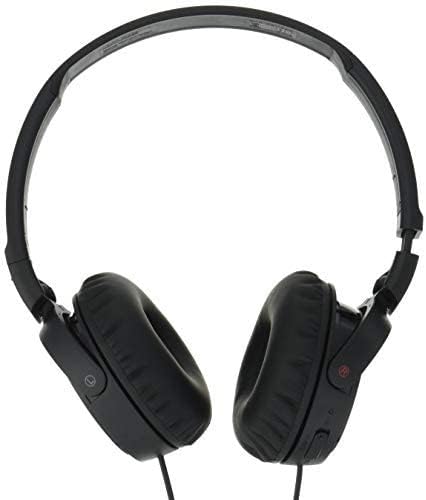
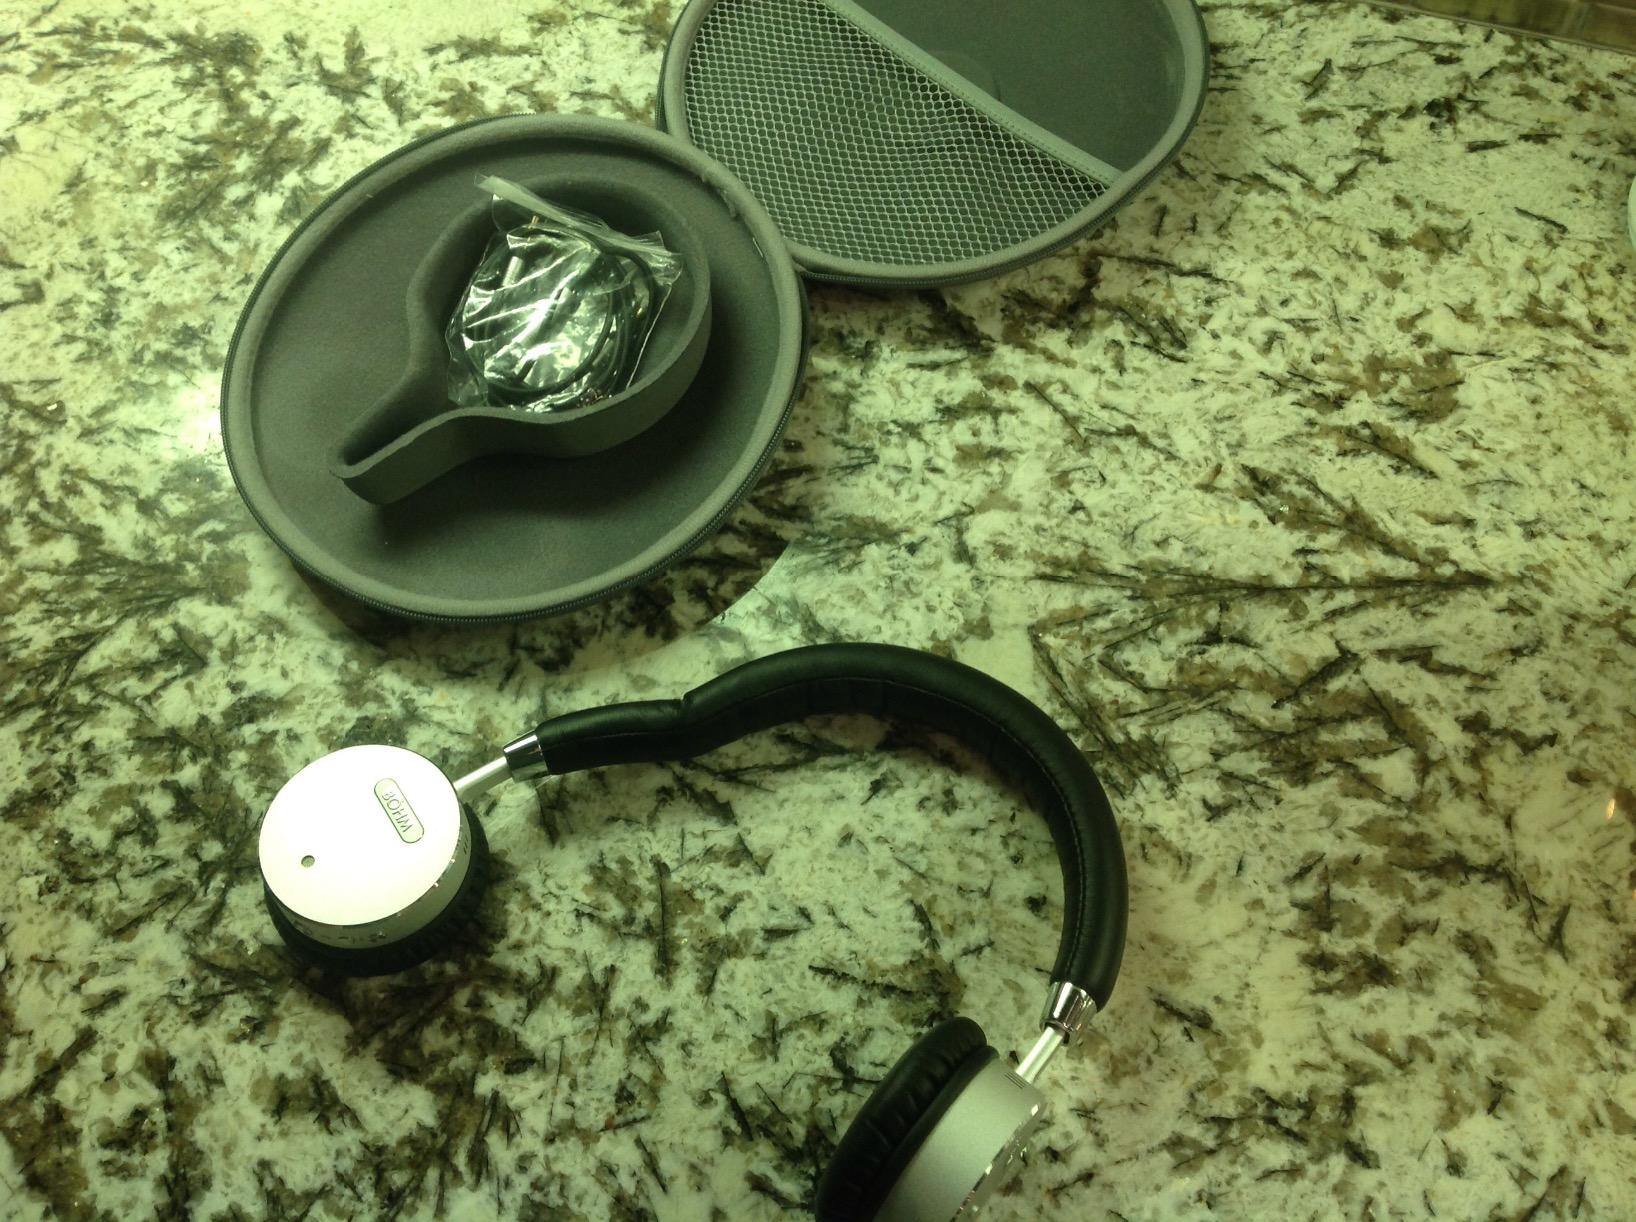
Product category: headphones
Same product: no